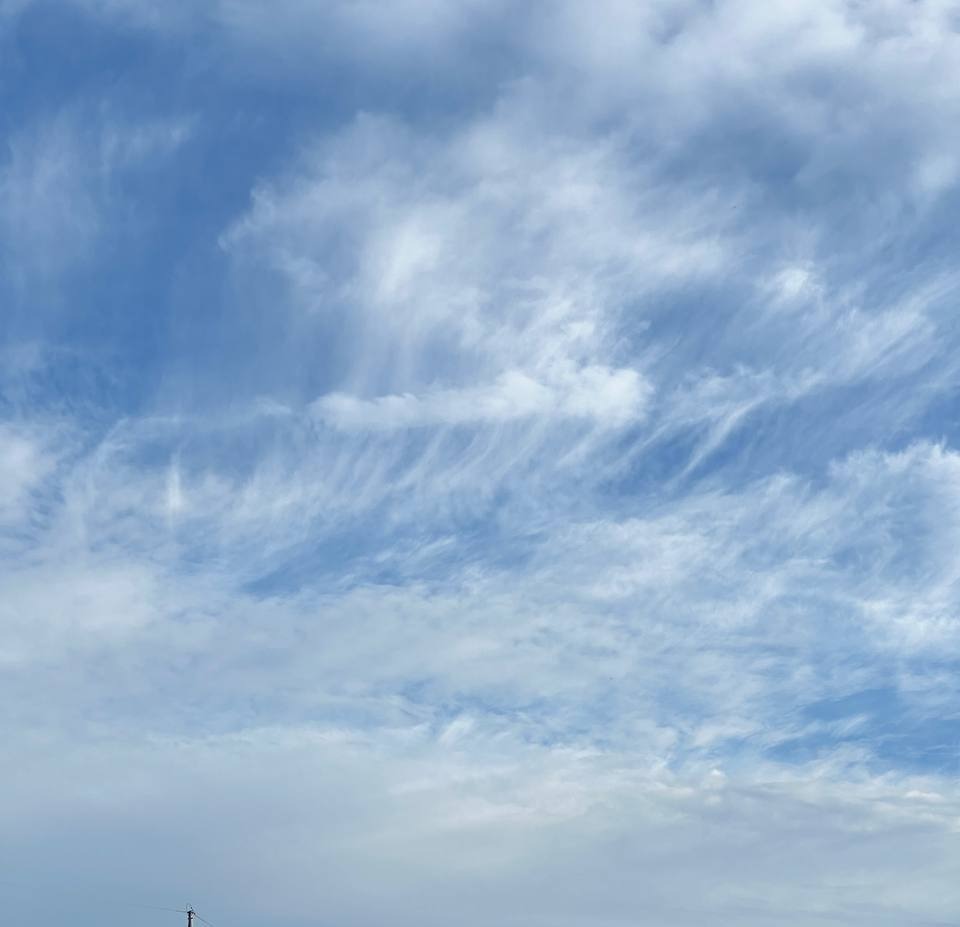
Cloud type: Cirrus